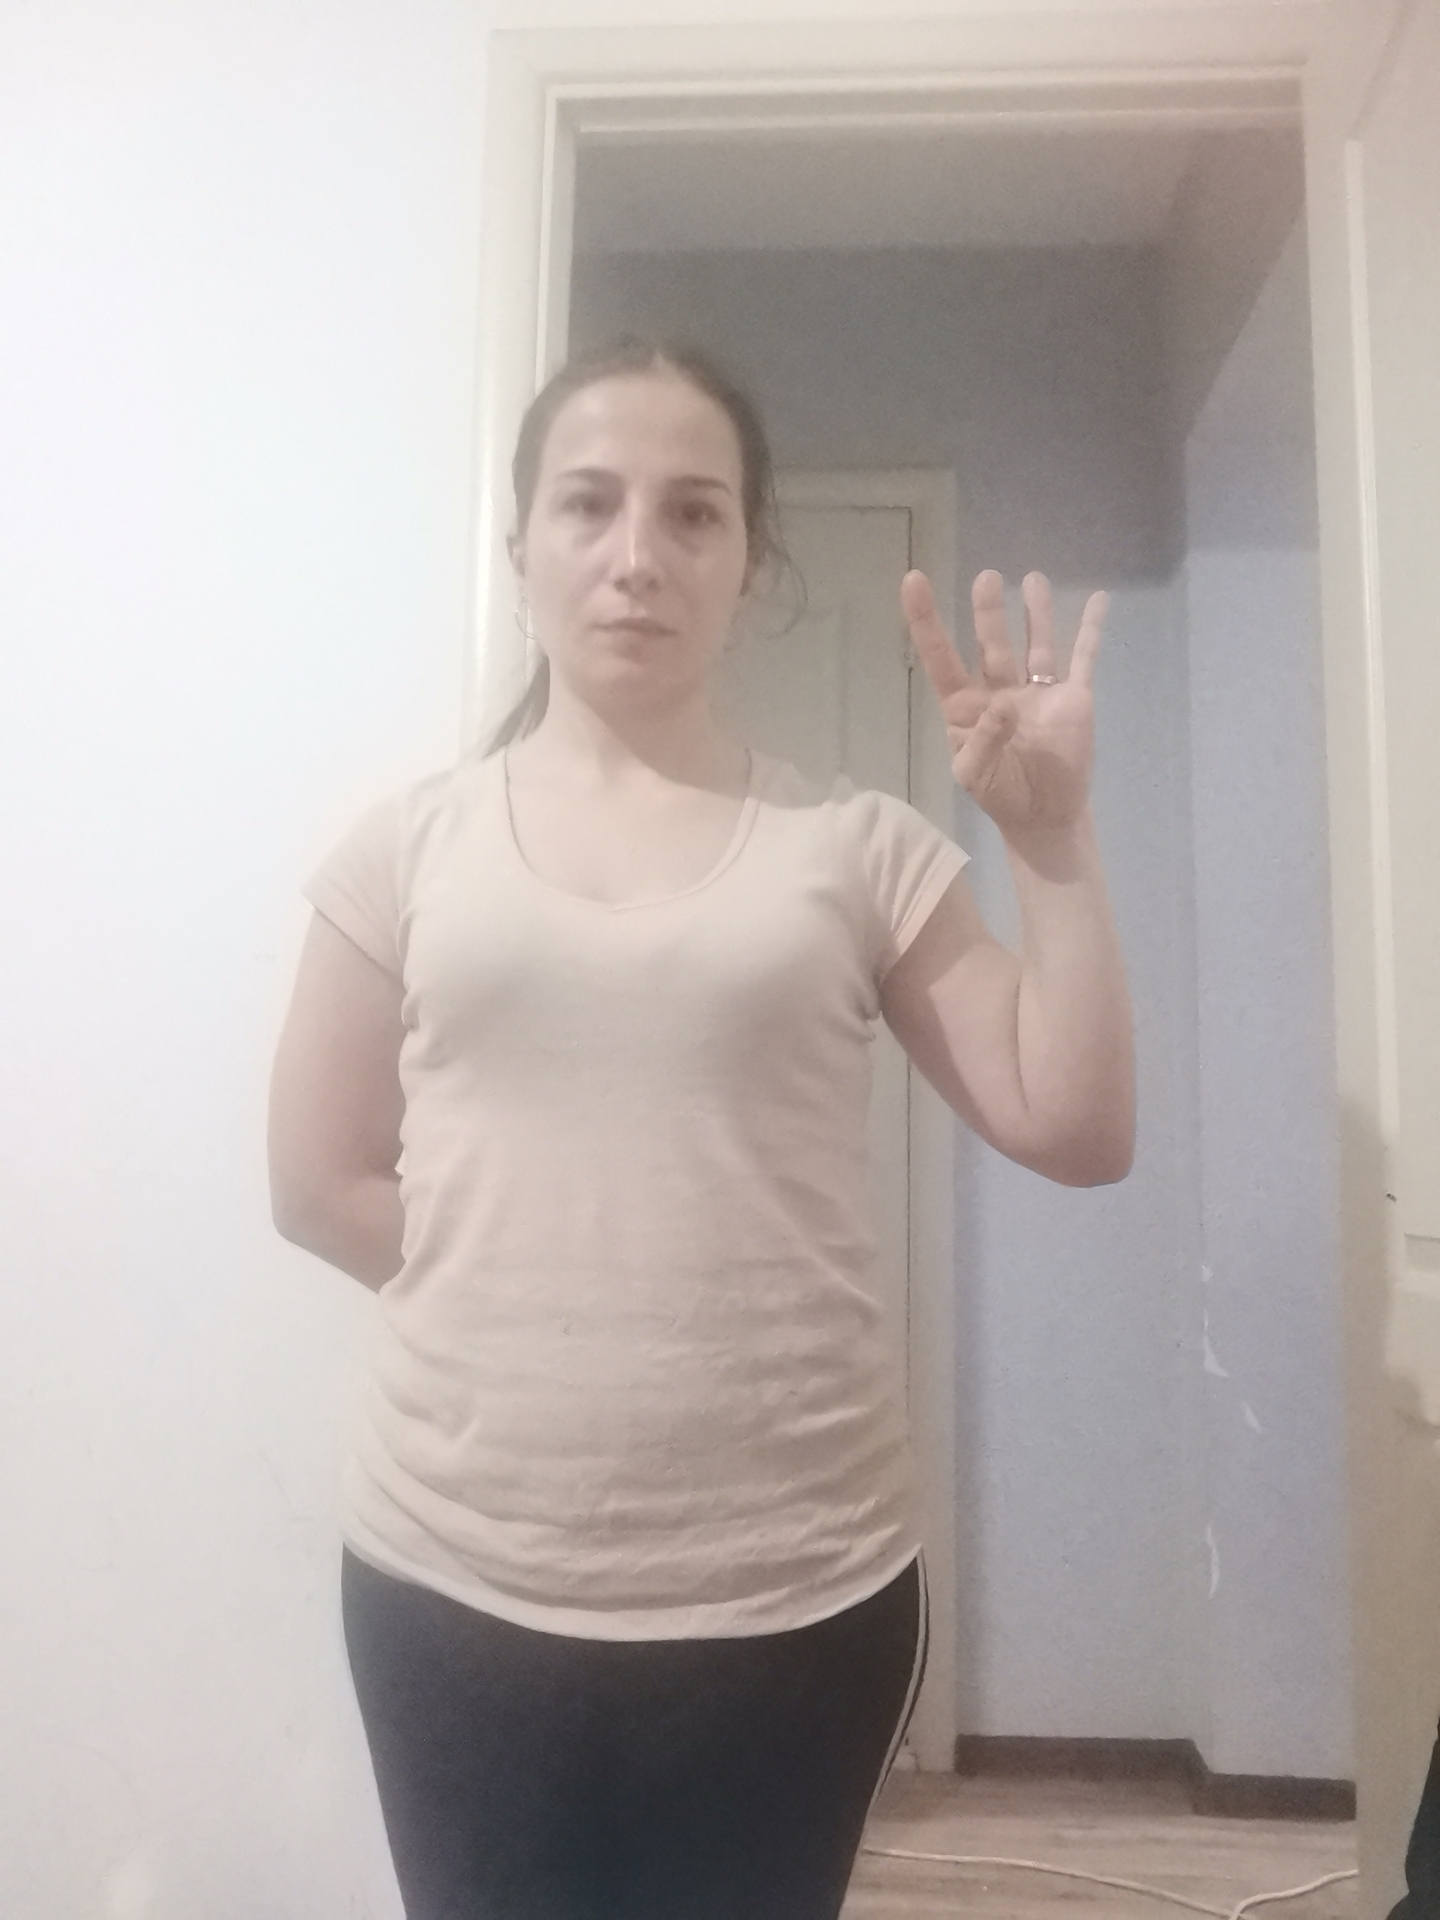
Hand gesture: four